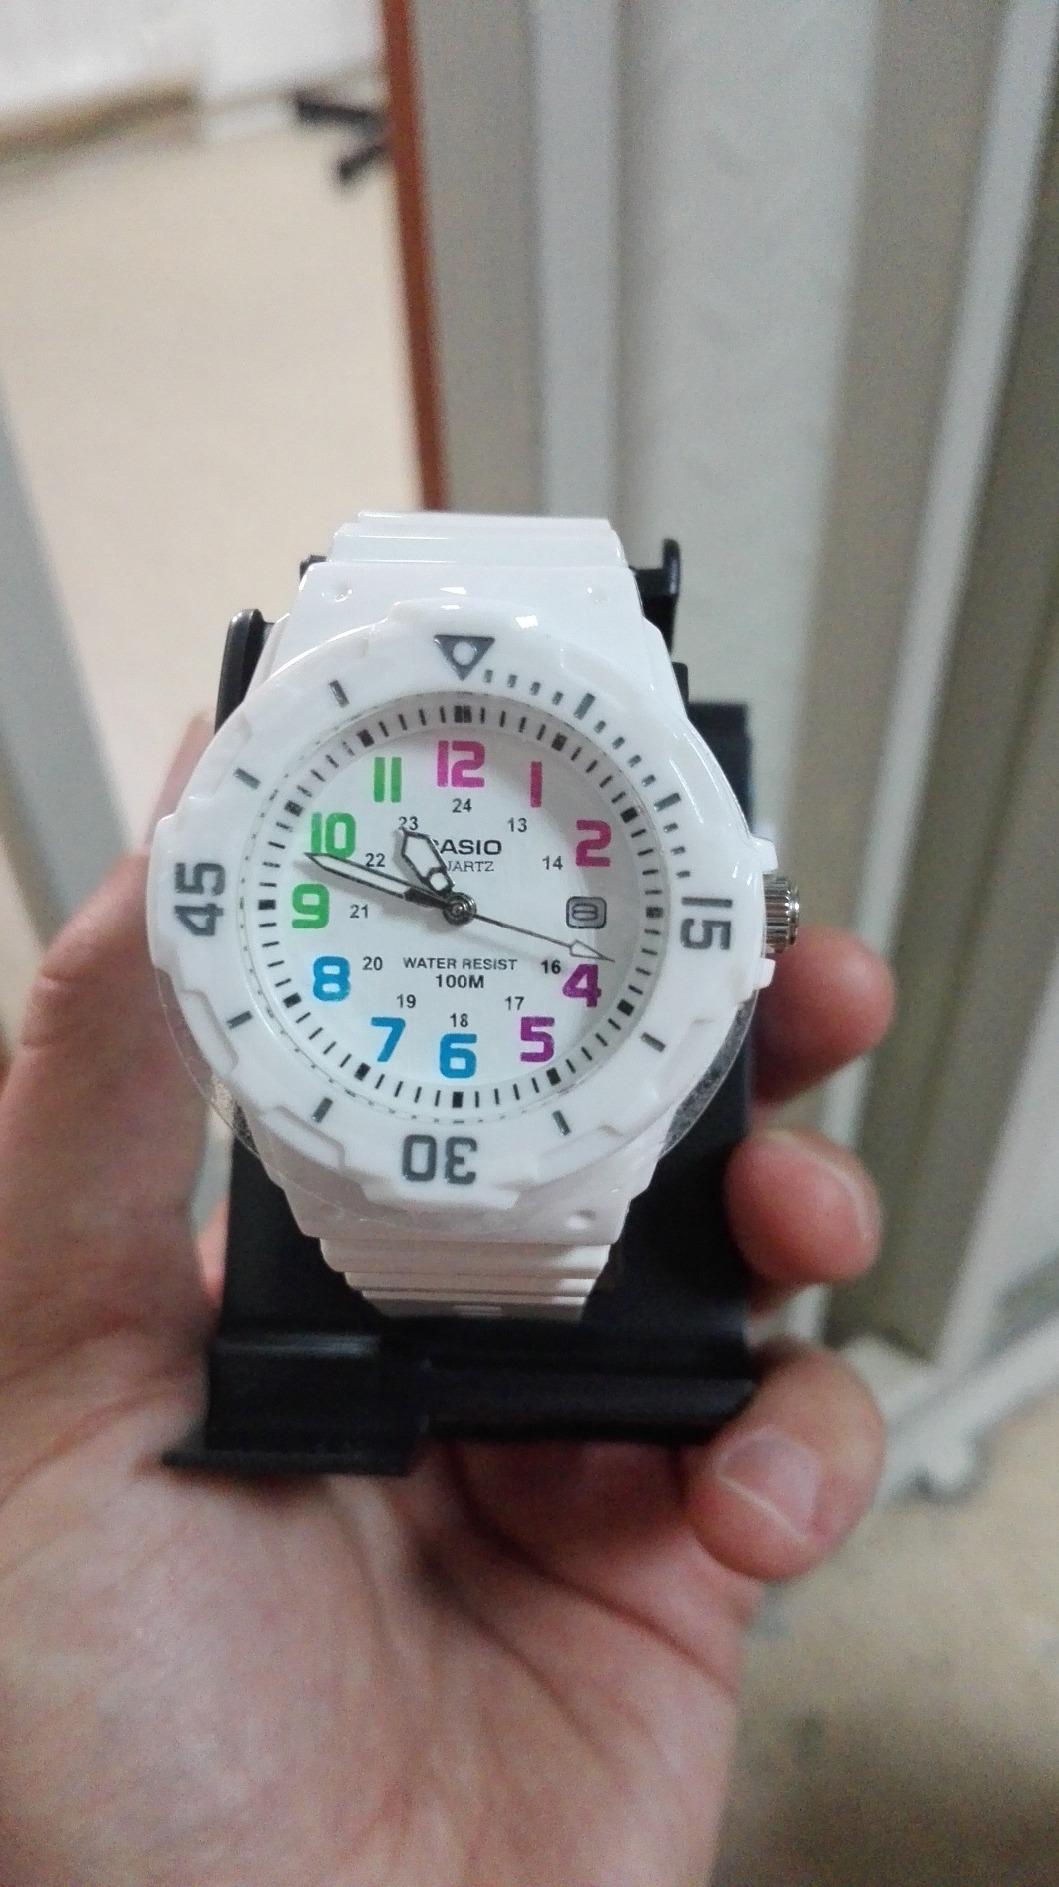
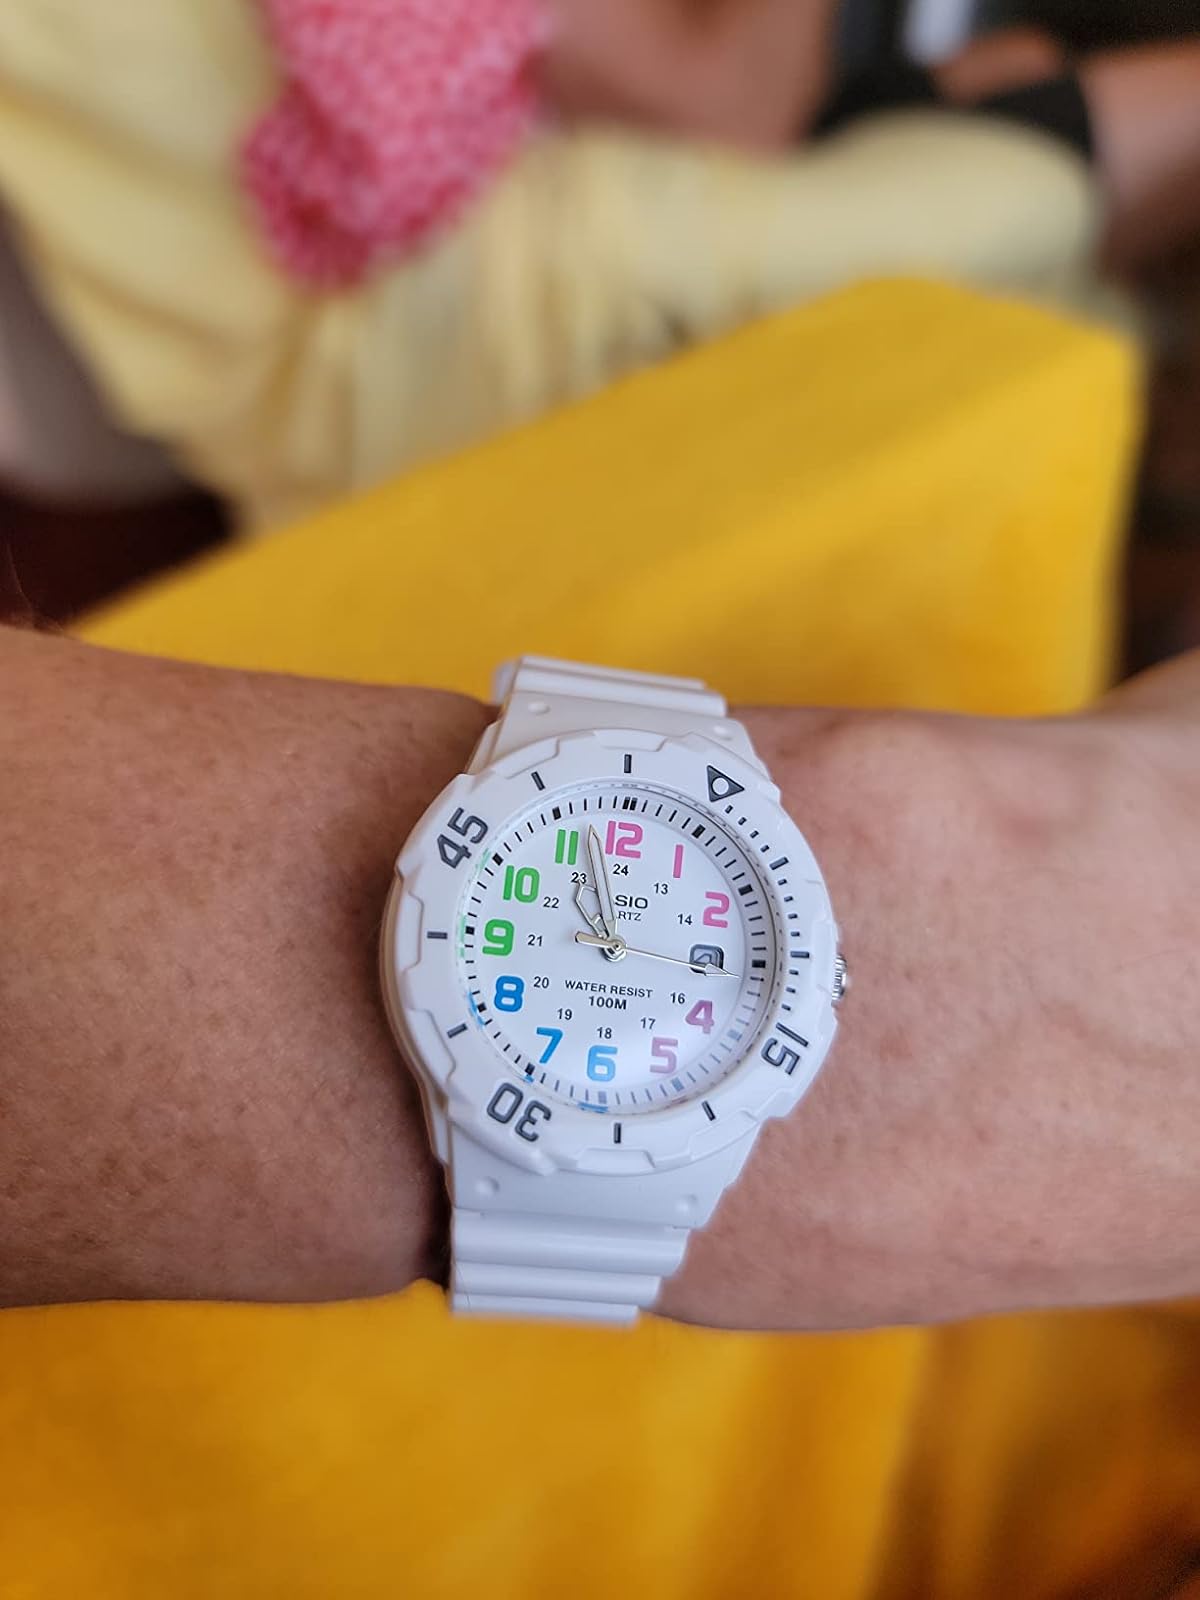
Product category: accessories_watch
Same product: yes